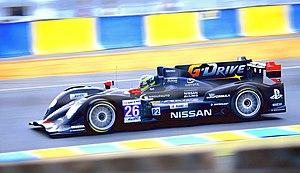
Pierre Ragues, né à Caen le 10 janvier 1984, est un pilote automobile français. Il a participé à douze reprises aux 24 Heures du Mans.